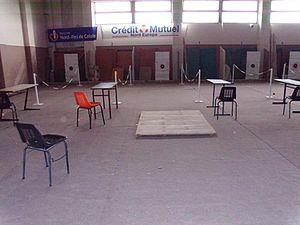
Salle javelot et pétanque
Lillers est une commune française située dans le département du Pas-de-Calais en région Hauts-de-France.